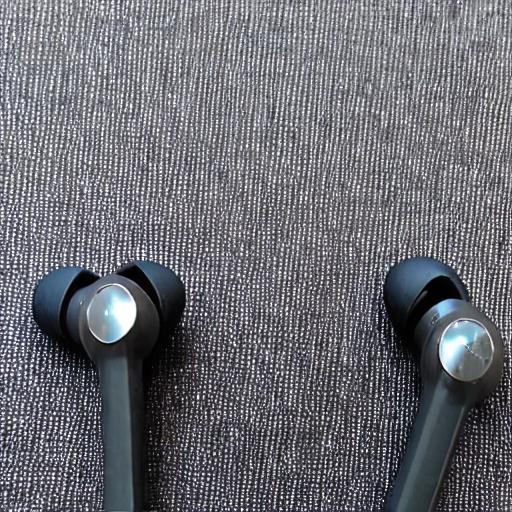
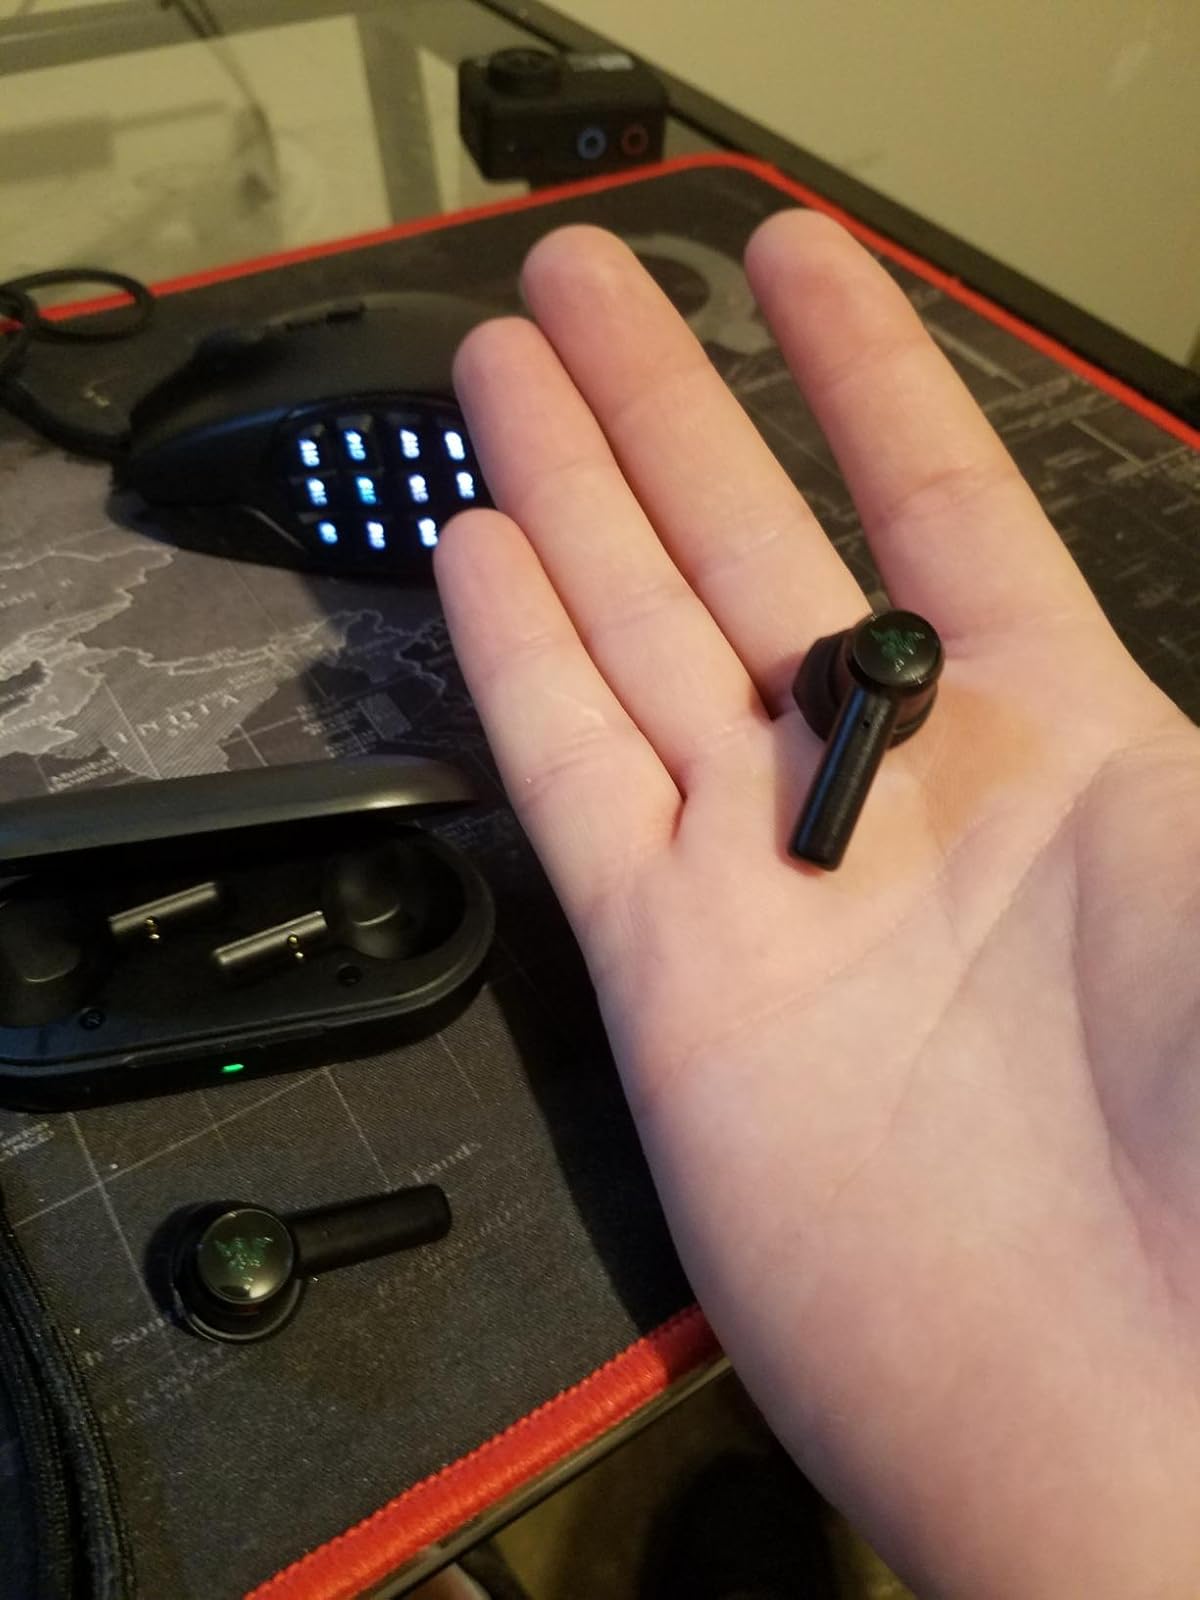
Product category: earbuds
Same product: no